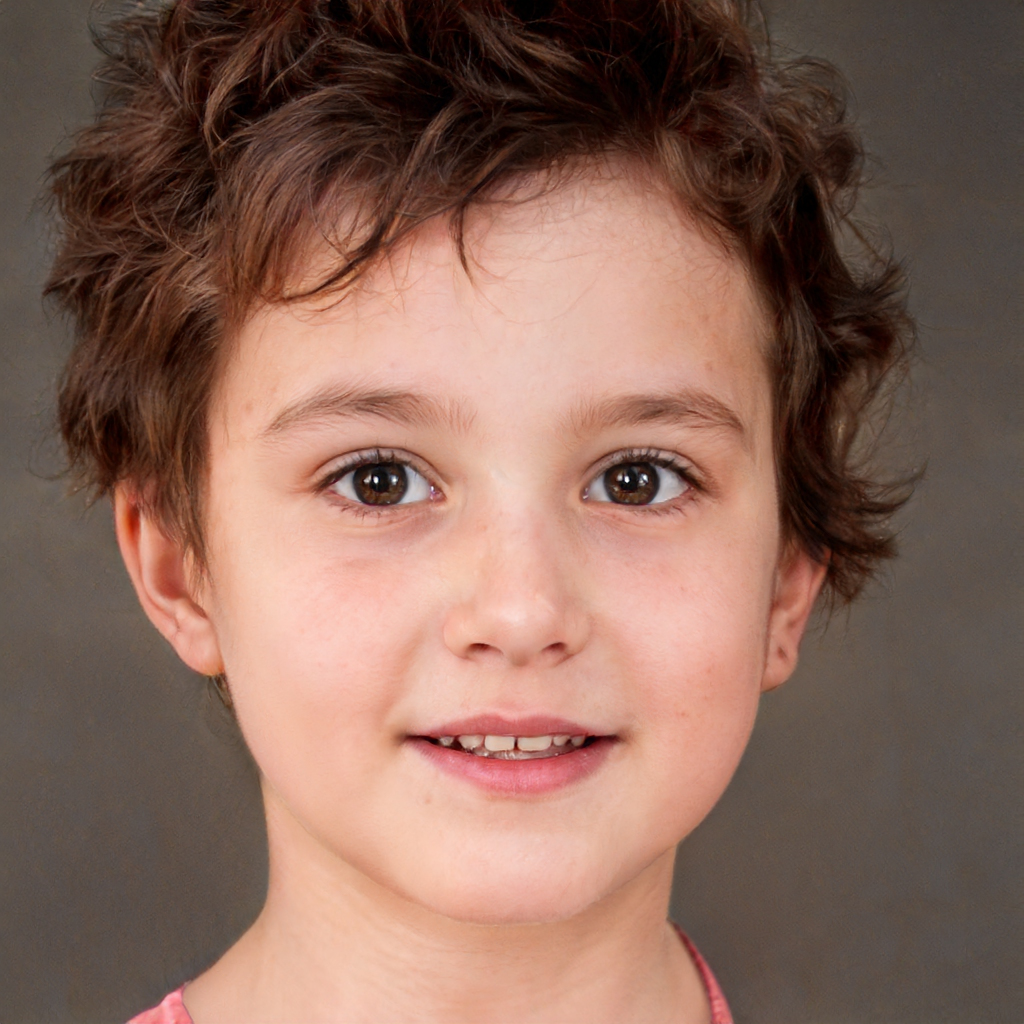
Gender: Female